Tavistock Relationships

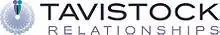
Tavistock Relationships

The founding body in 1920 of the "Tavistock Clinic. It is a registered charity and company that is limited by guarantees.